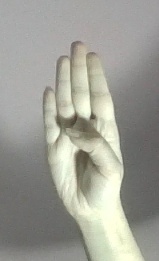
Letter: kaaf